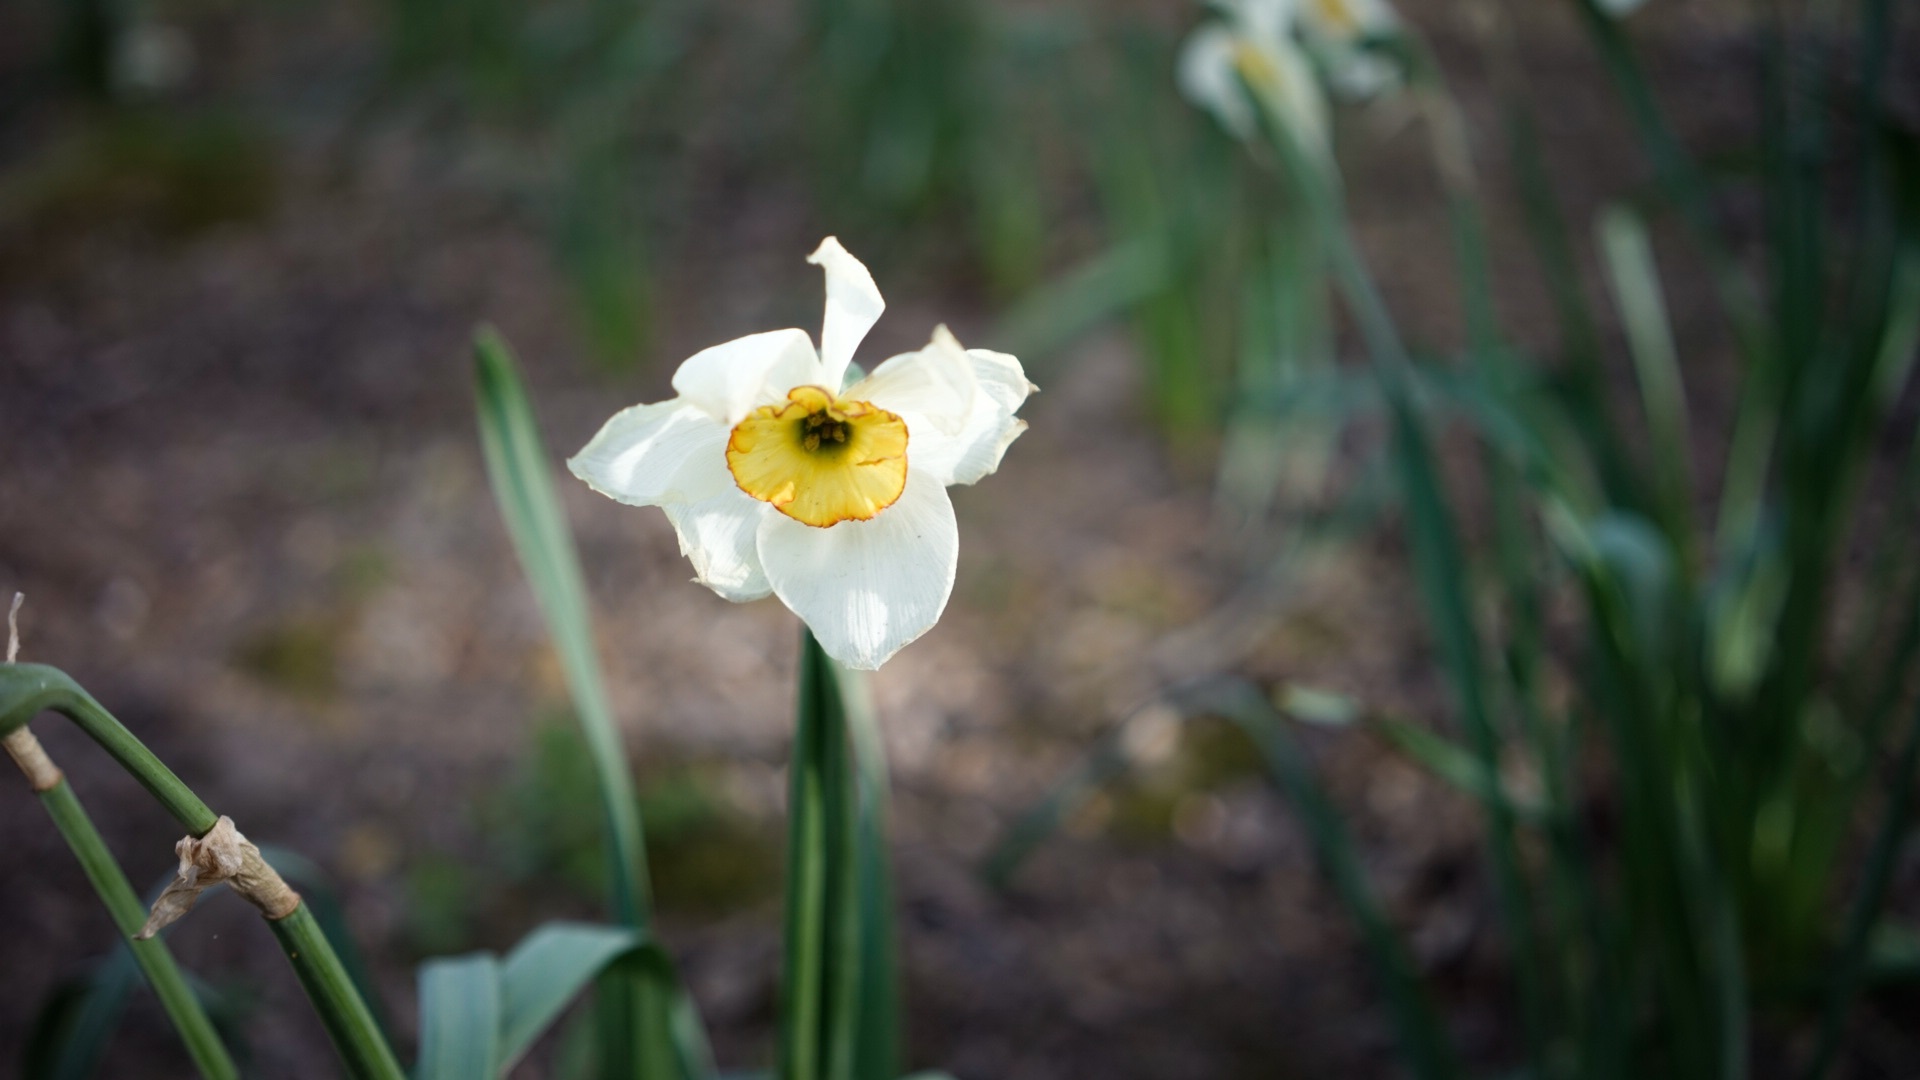
nature, plant, flower, green, botany, yellow, flora, wildflower, eye, narcissus, macro photography, flowering plant, plant stem, land plant